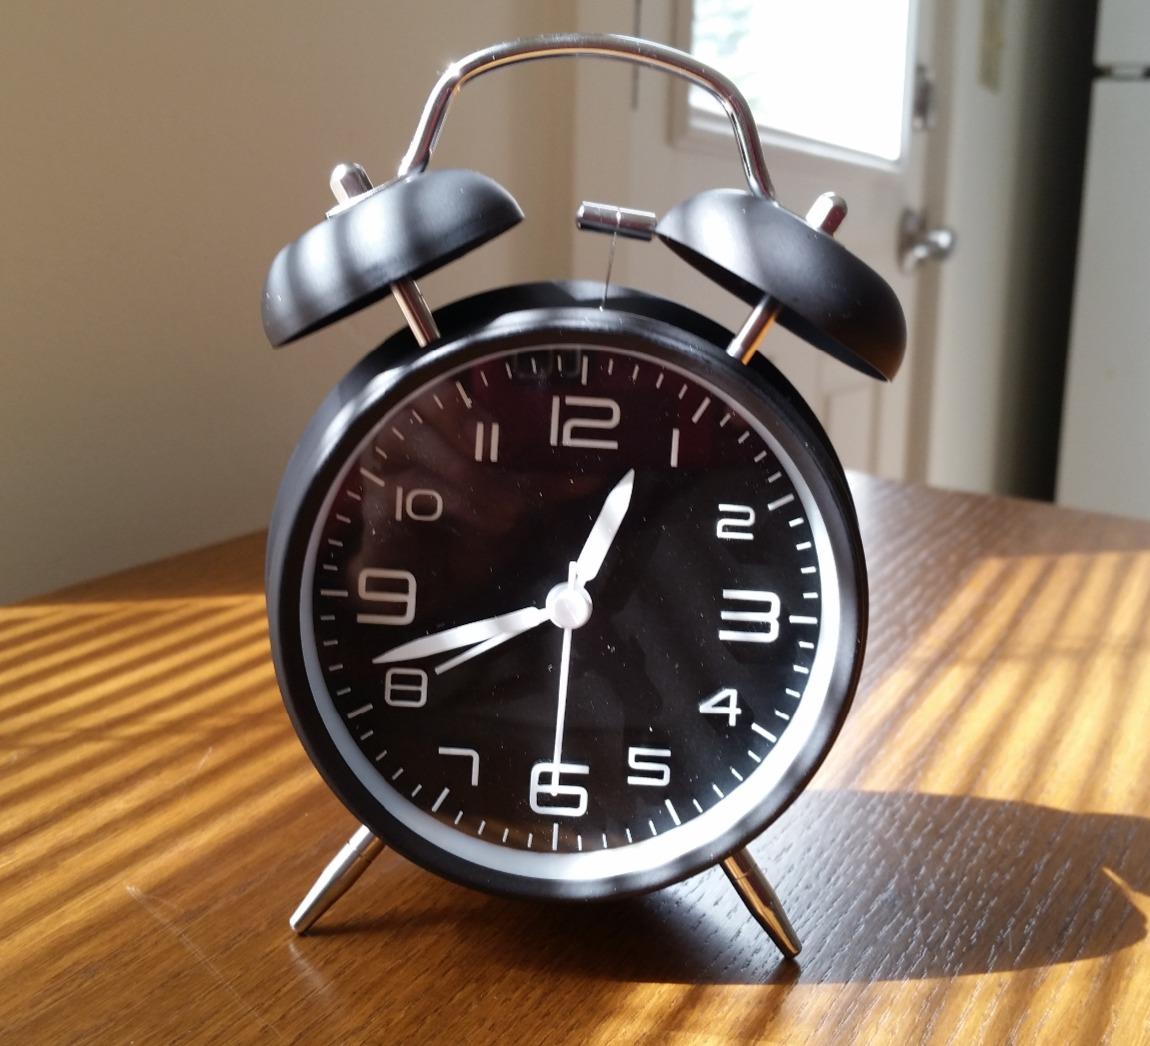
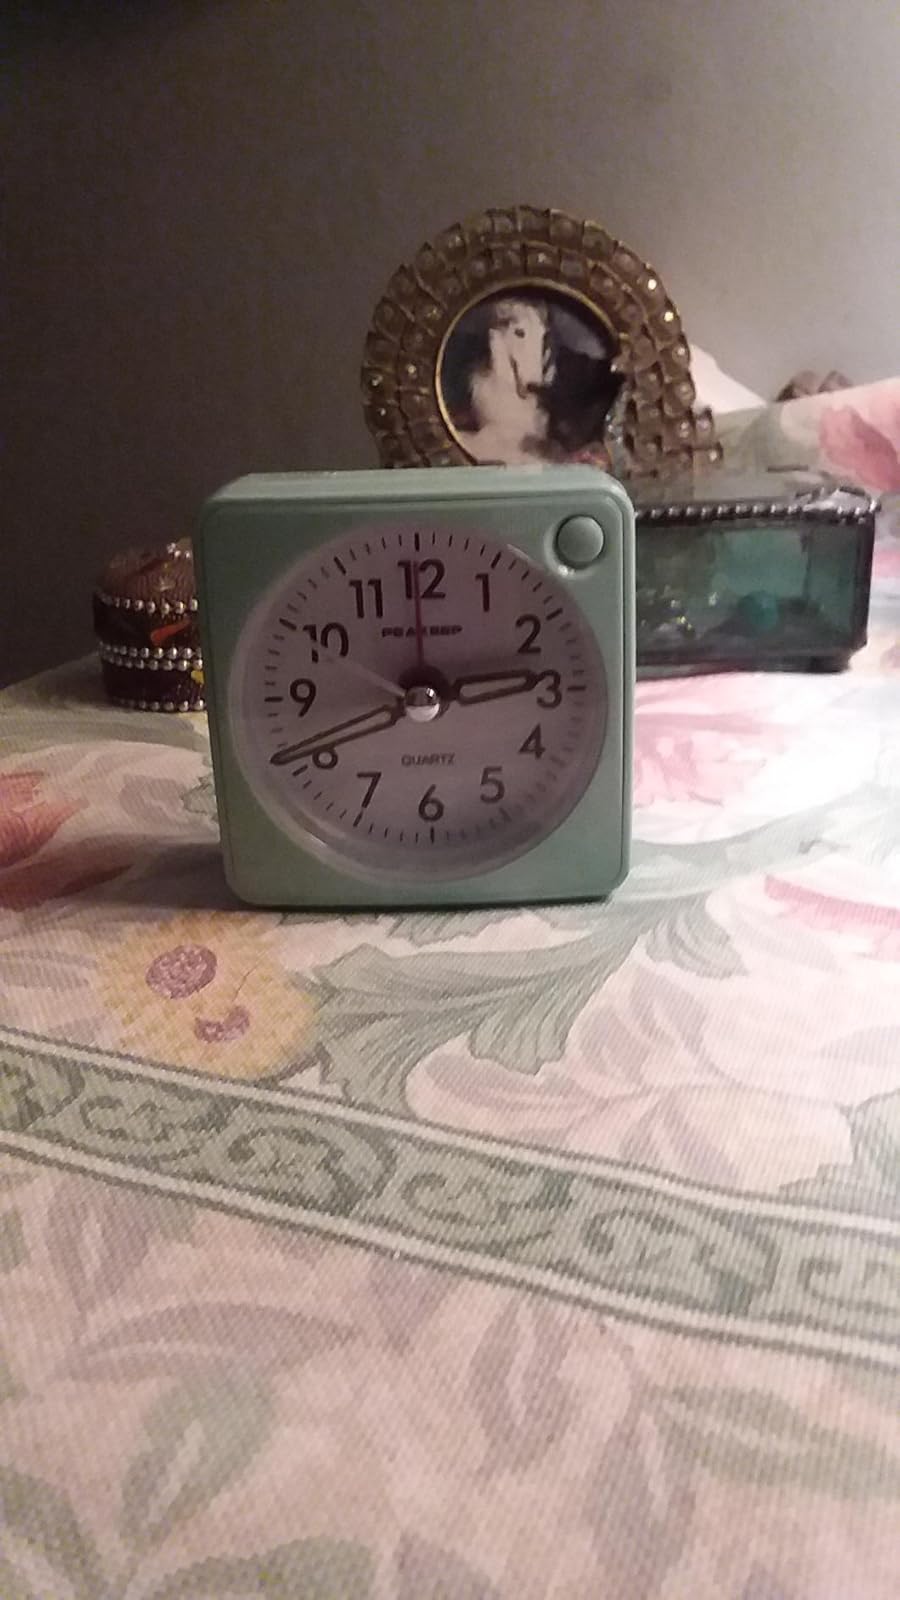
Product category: clock
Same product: no